Munnariyippu

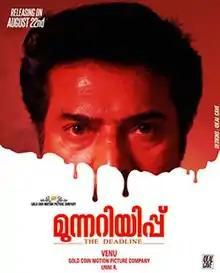
Theatrical release poster

Munnariyippu is a 2014 Indian Malayalam-language psychological experimental thriller film directed by Venu and produced by Ranjith, screenplay by Unni R. The film stars Mammootty and Aparna Gopinath, with Nedumudi Venu, Joy Mathew, Prathap Pothan, Sreeraman, Renji Panicker, Saiju Kurup, Joshy Mathew, and Sudheesh in supporting roles. Prithviraj Sukumaran appears in a cameo role.